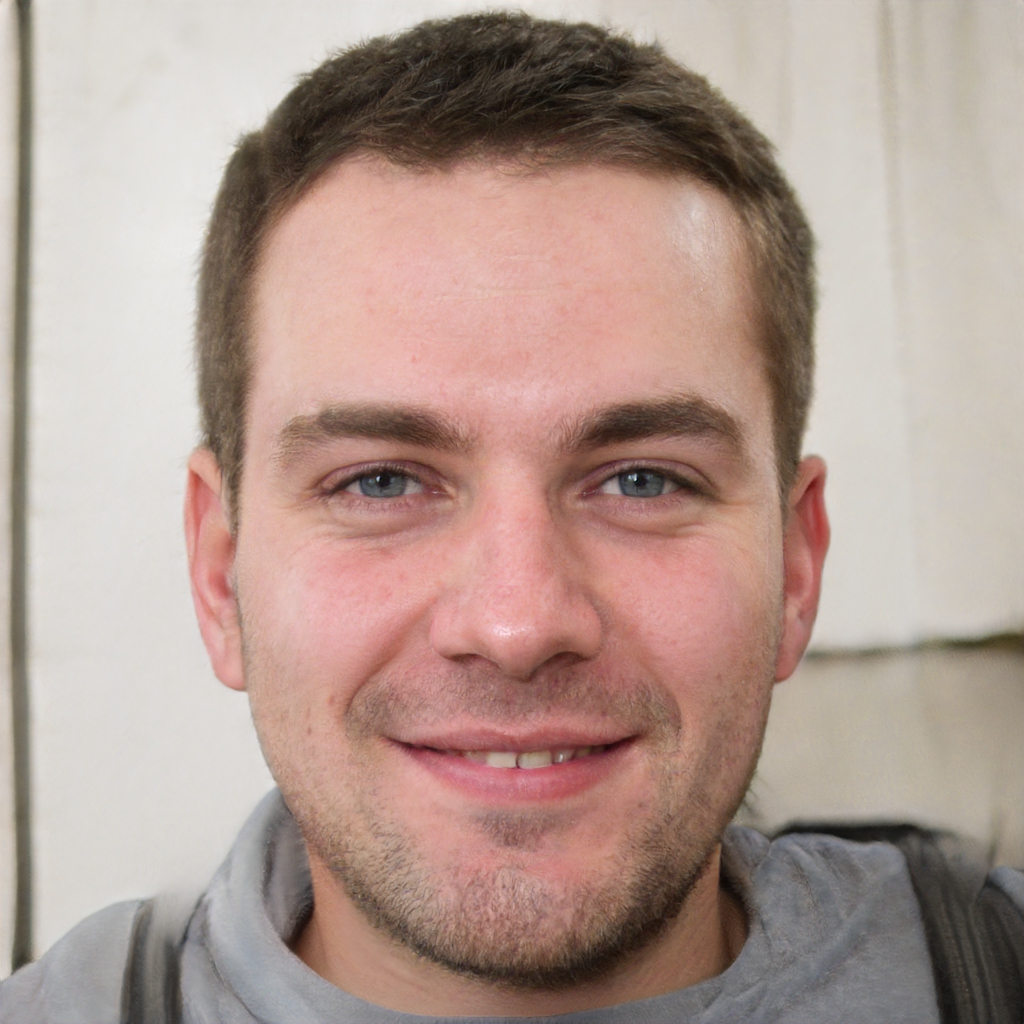
Portrait style: Real Portrait